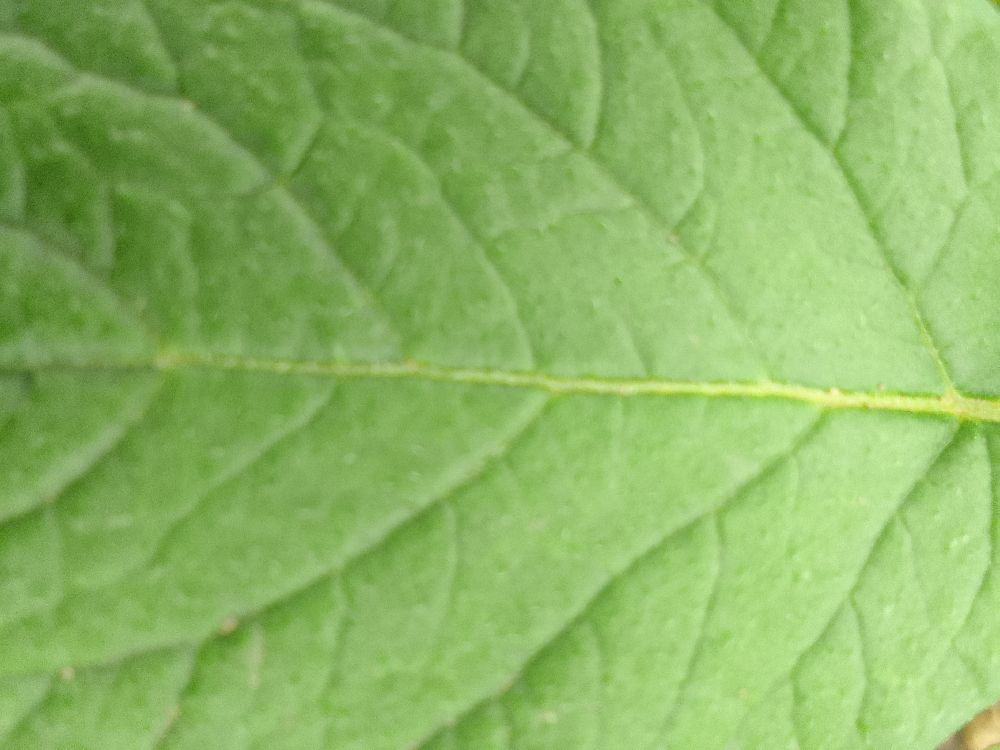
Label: Healthy